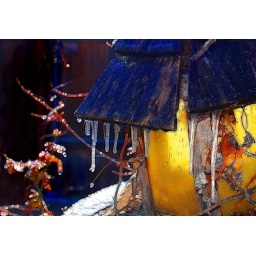
blue roof under ice